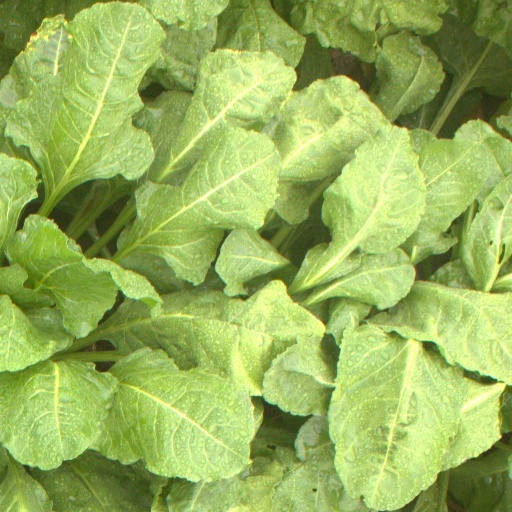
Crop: sugar beet